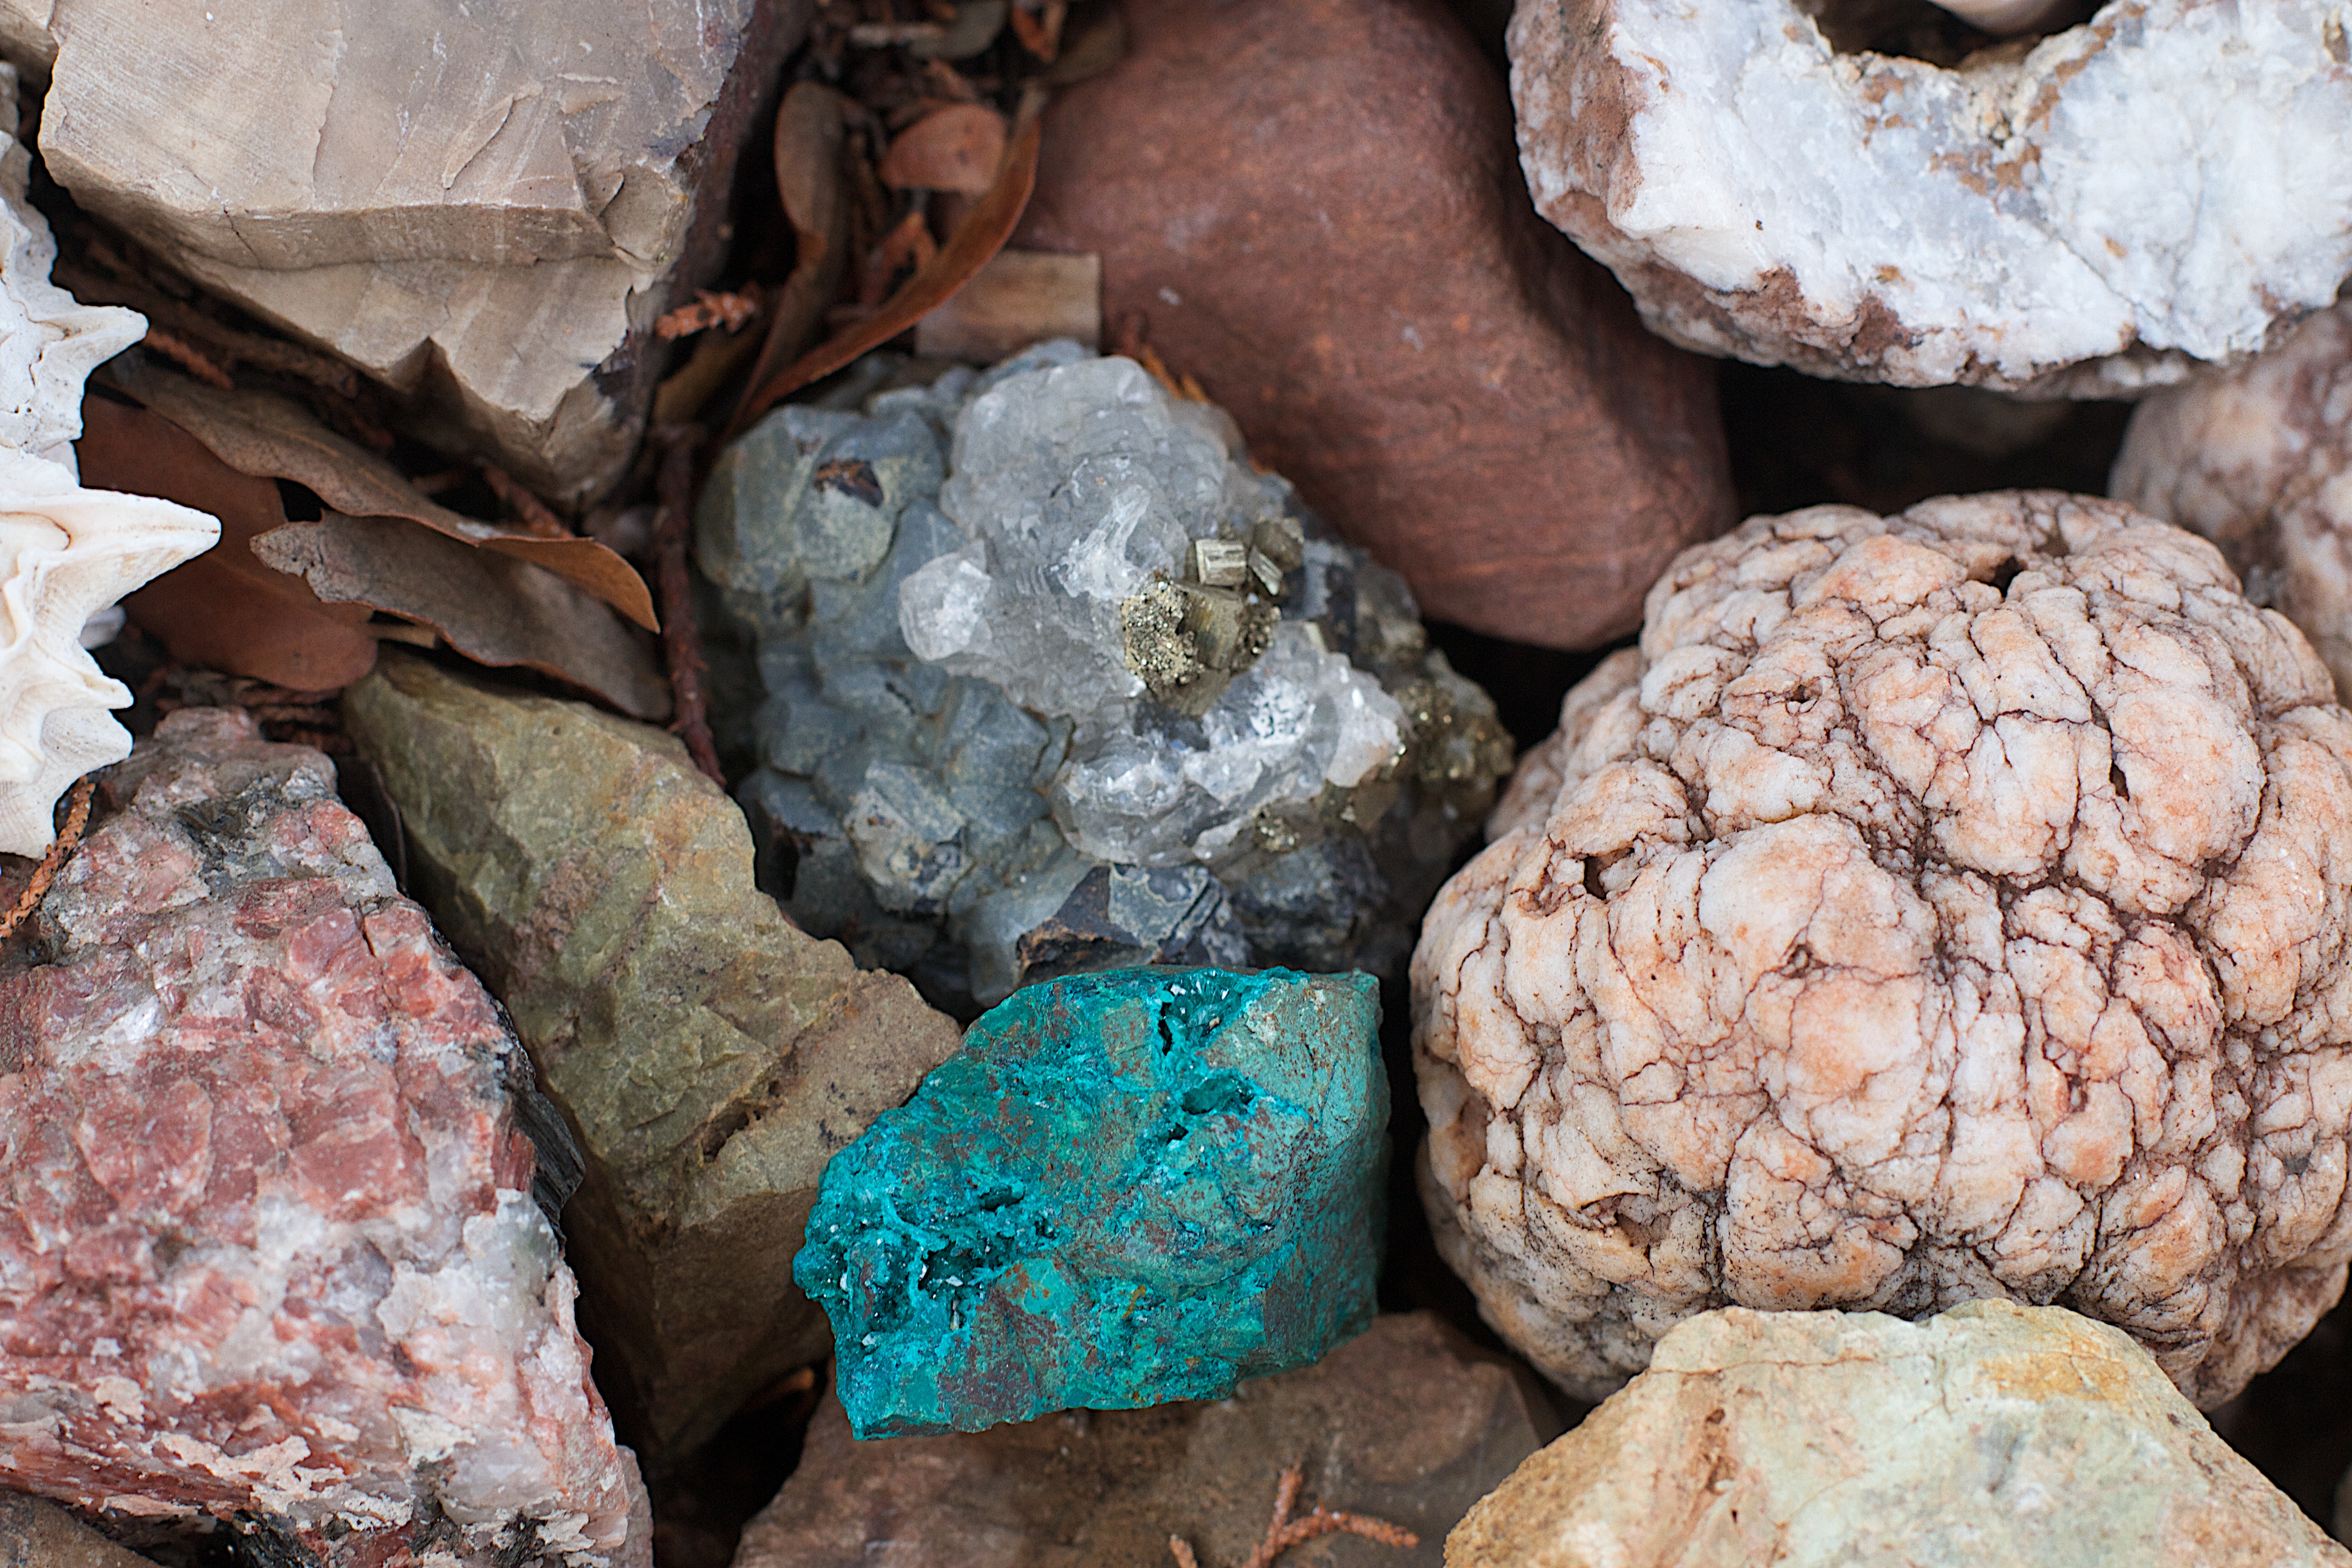
rock, wood, soil, material, geology, boulder